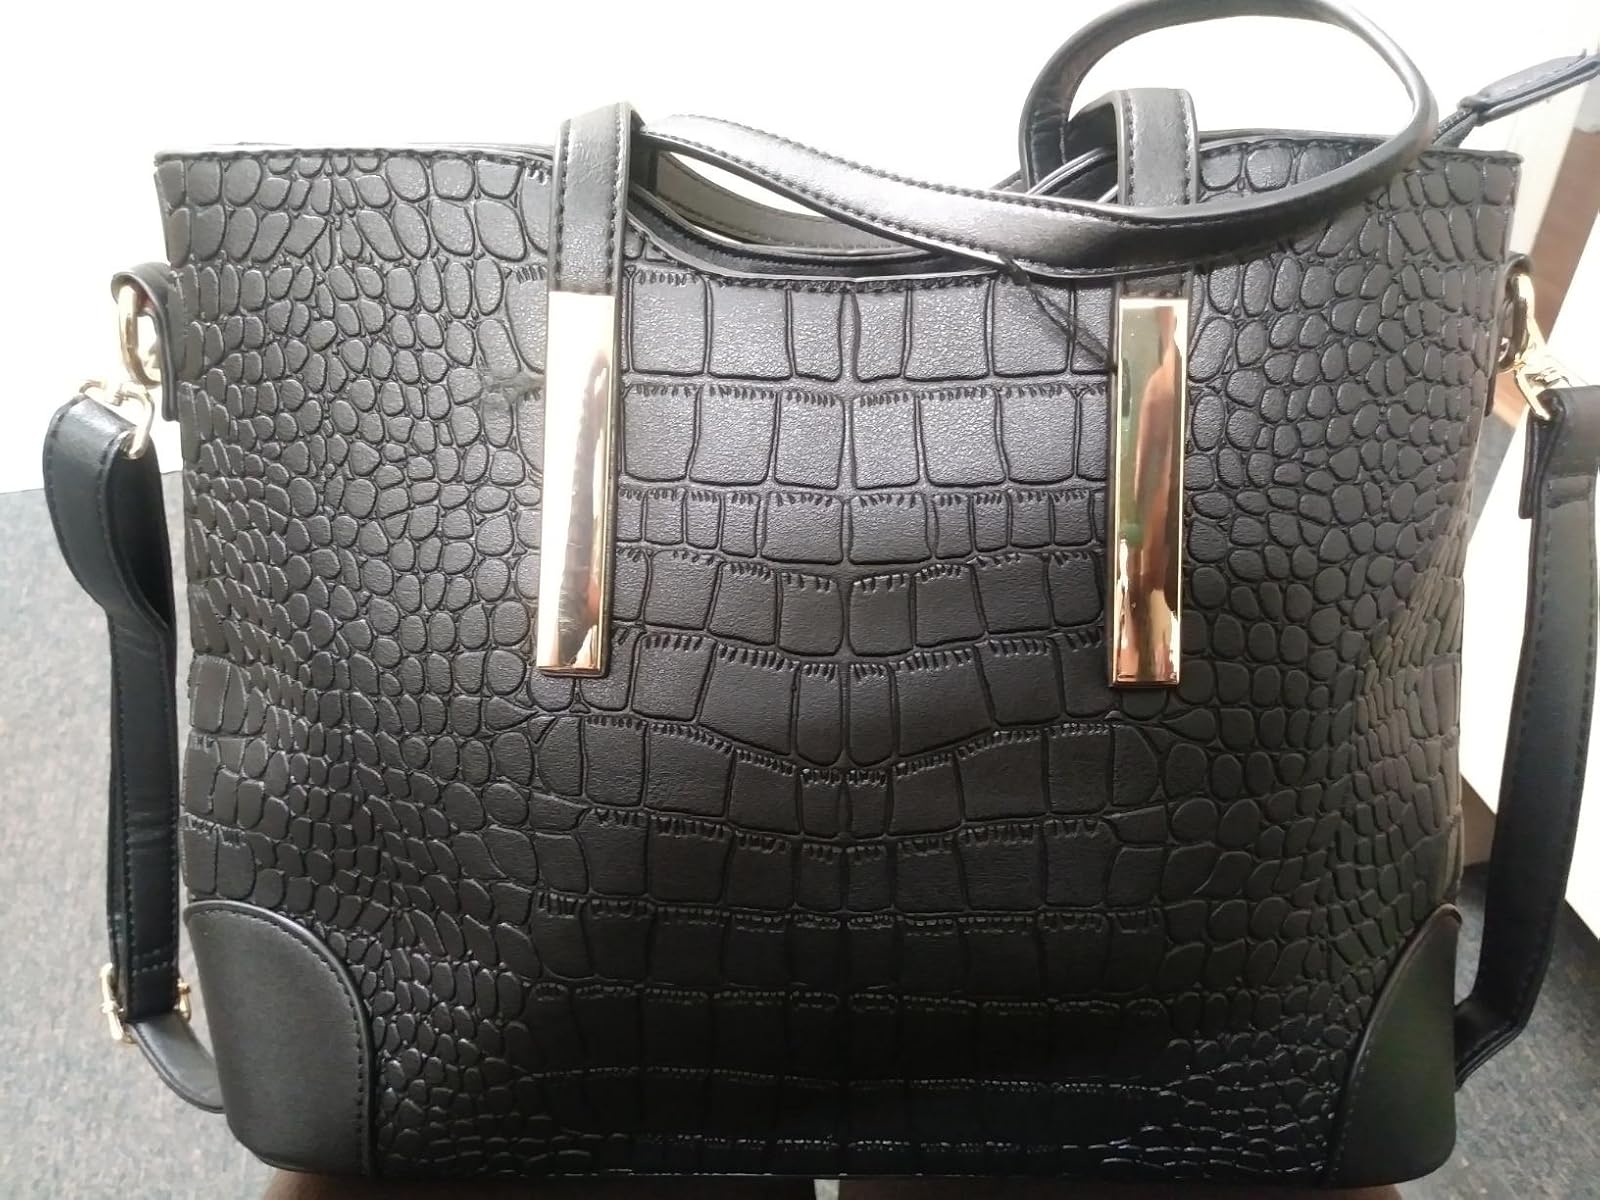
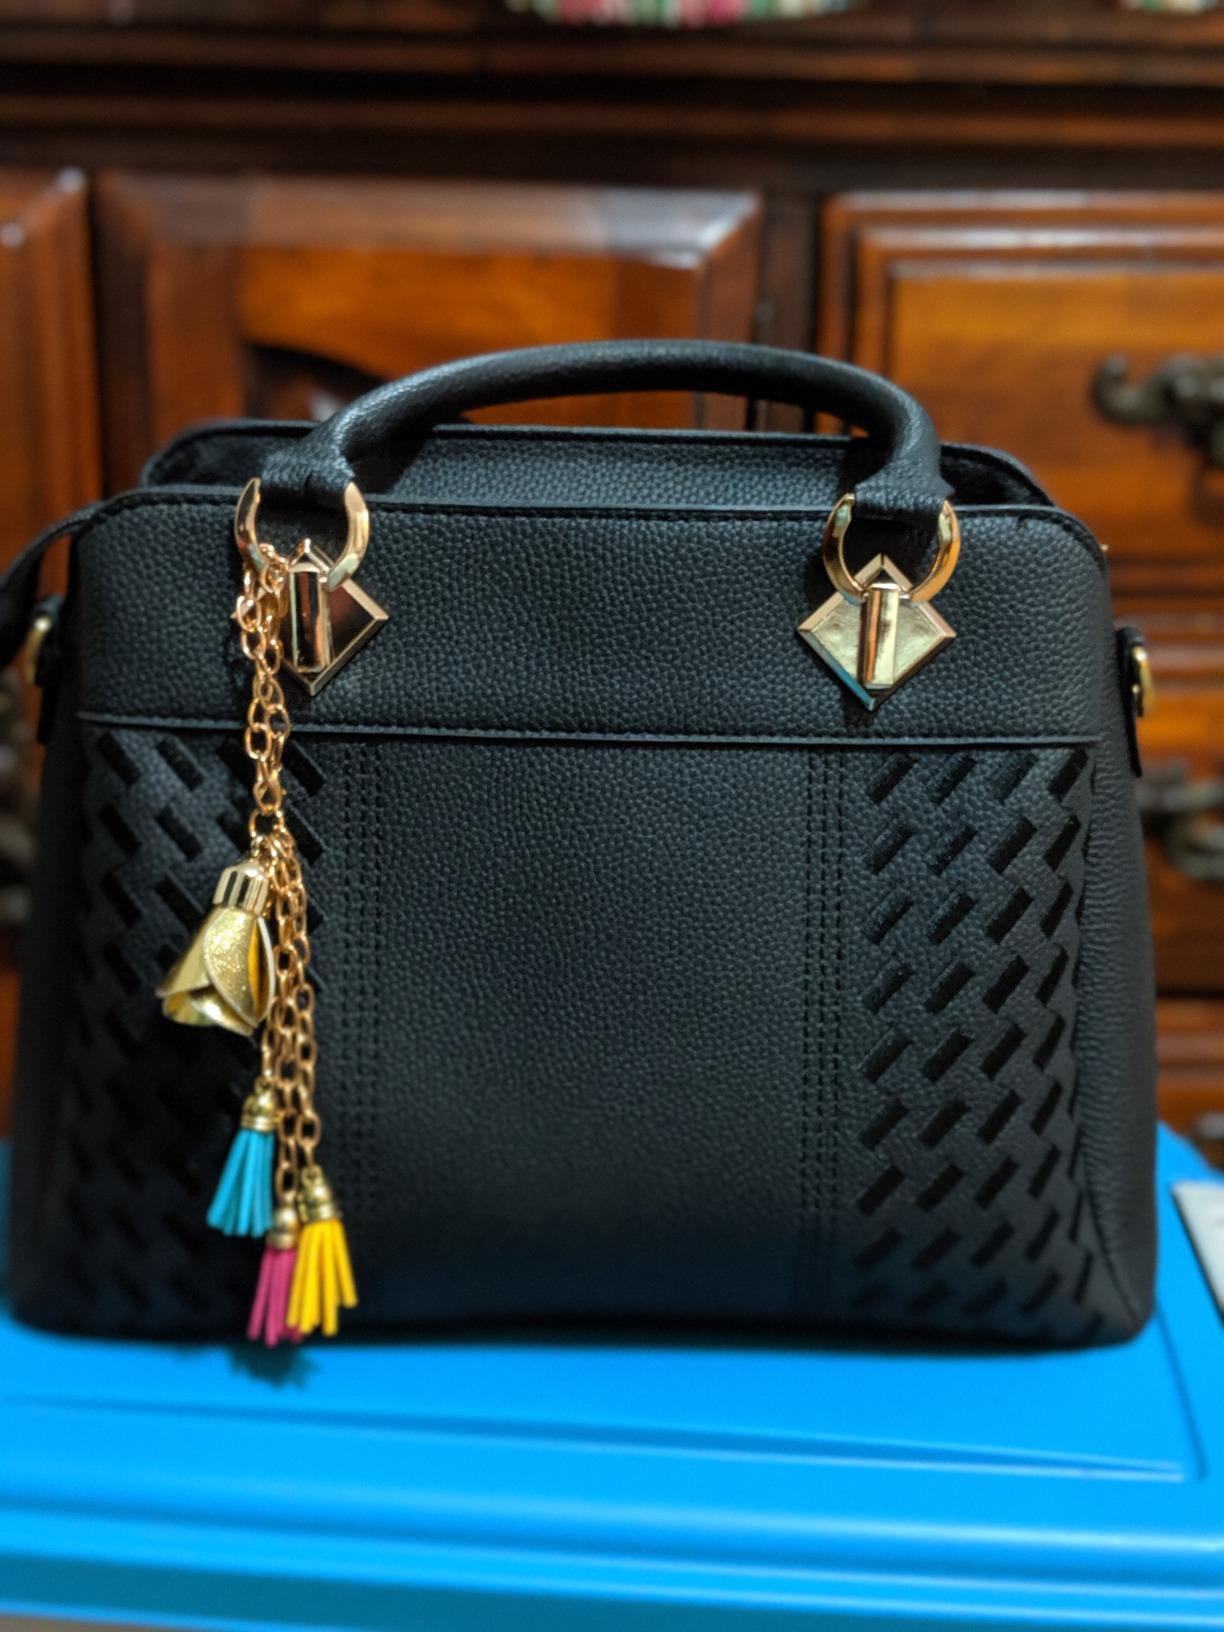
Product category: accessories_handbag
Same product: no